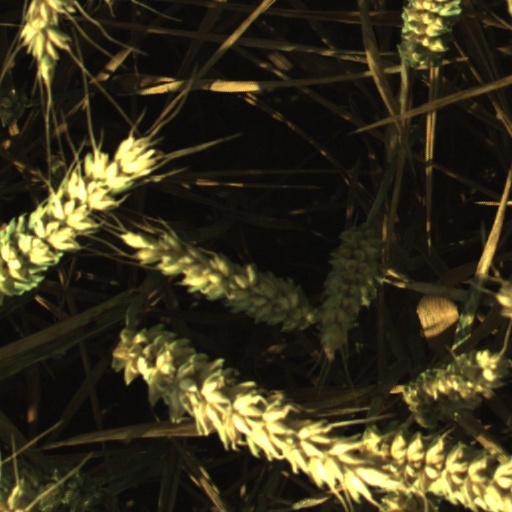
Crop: wheat